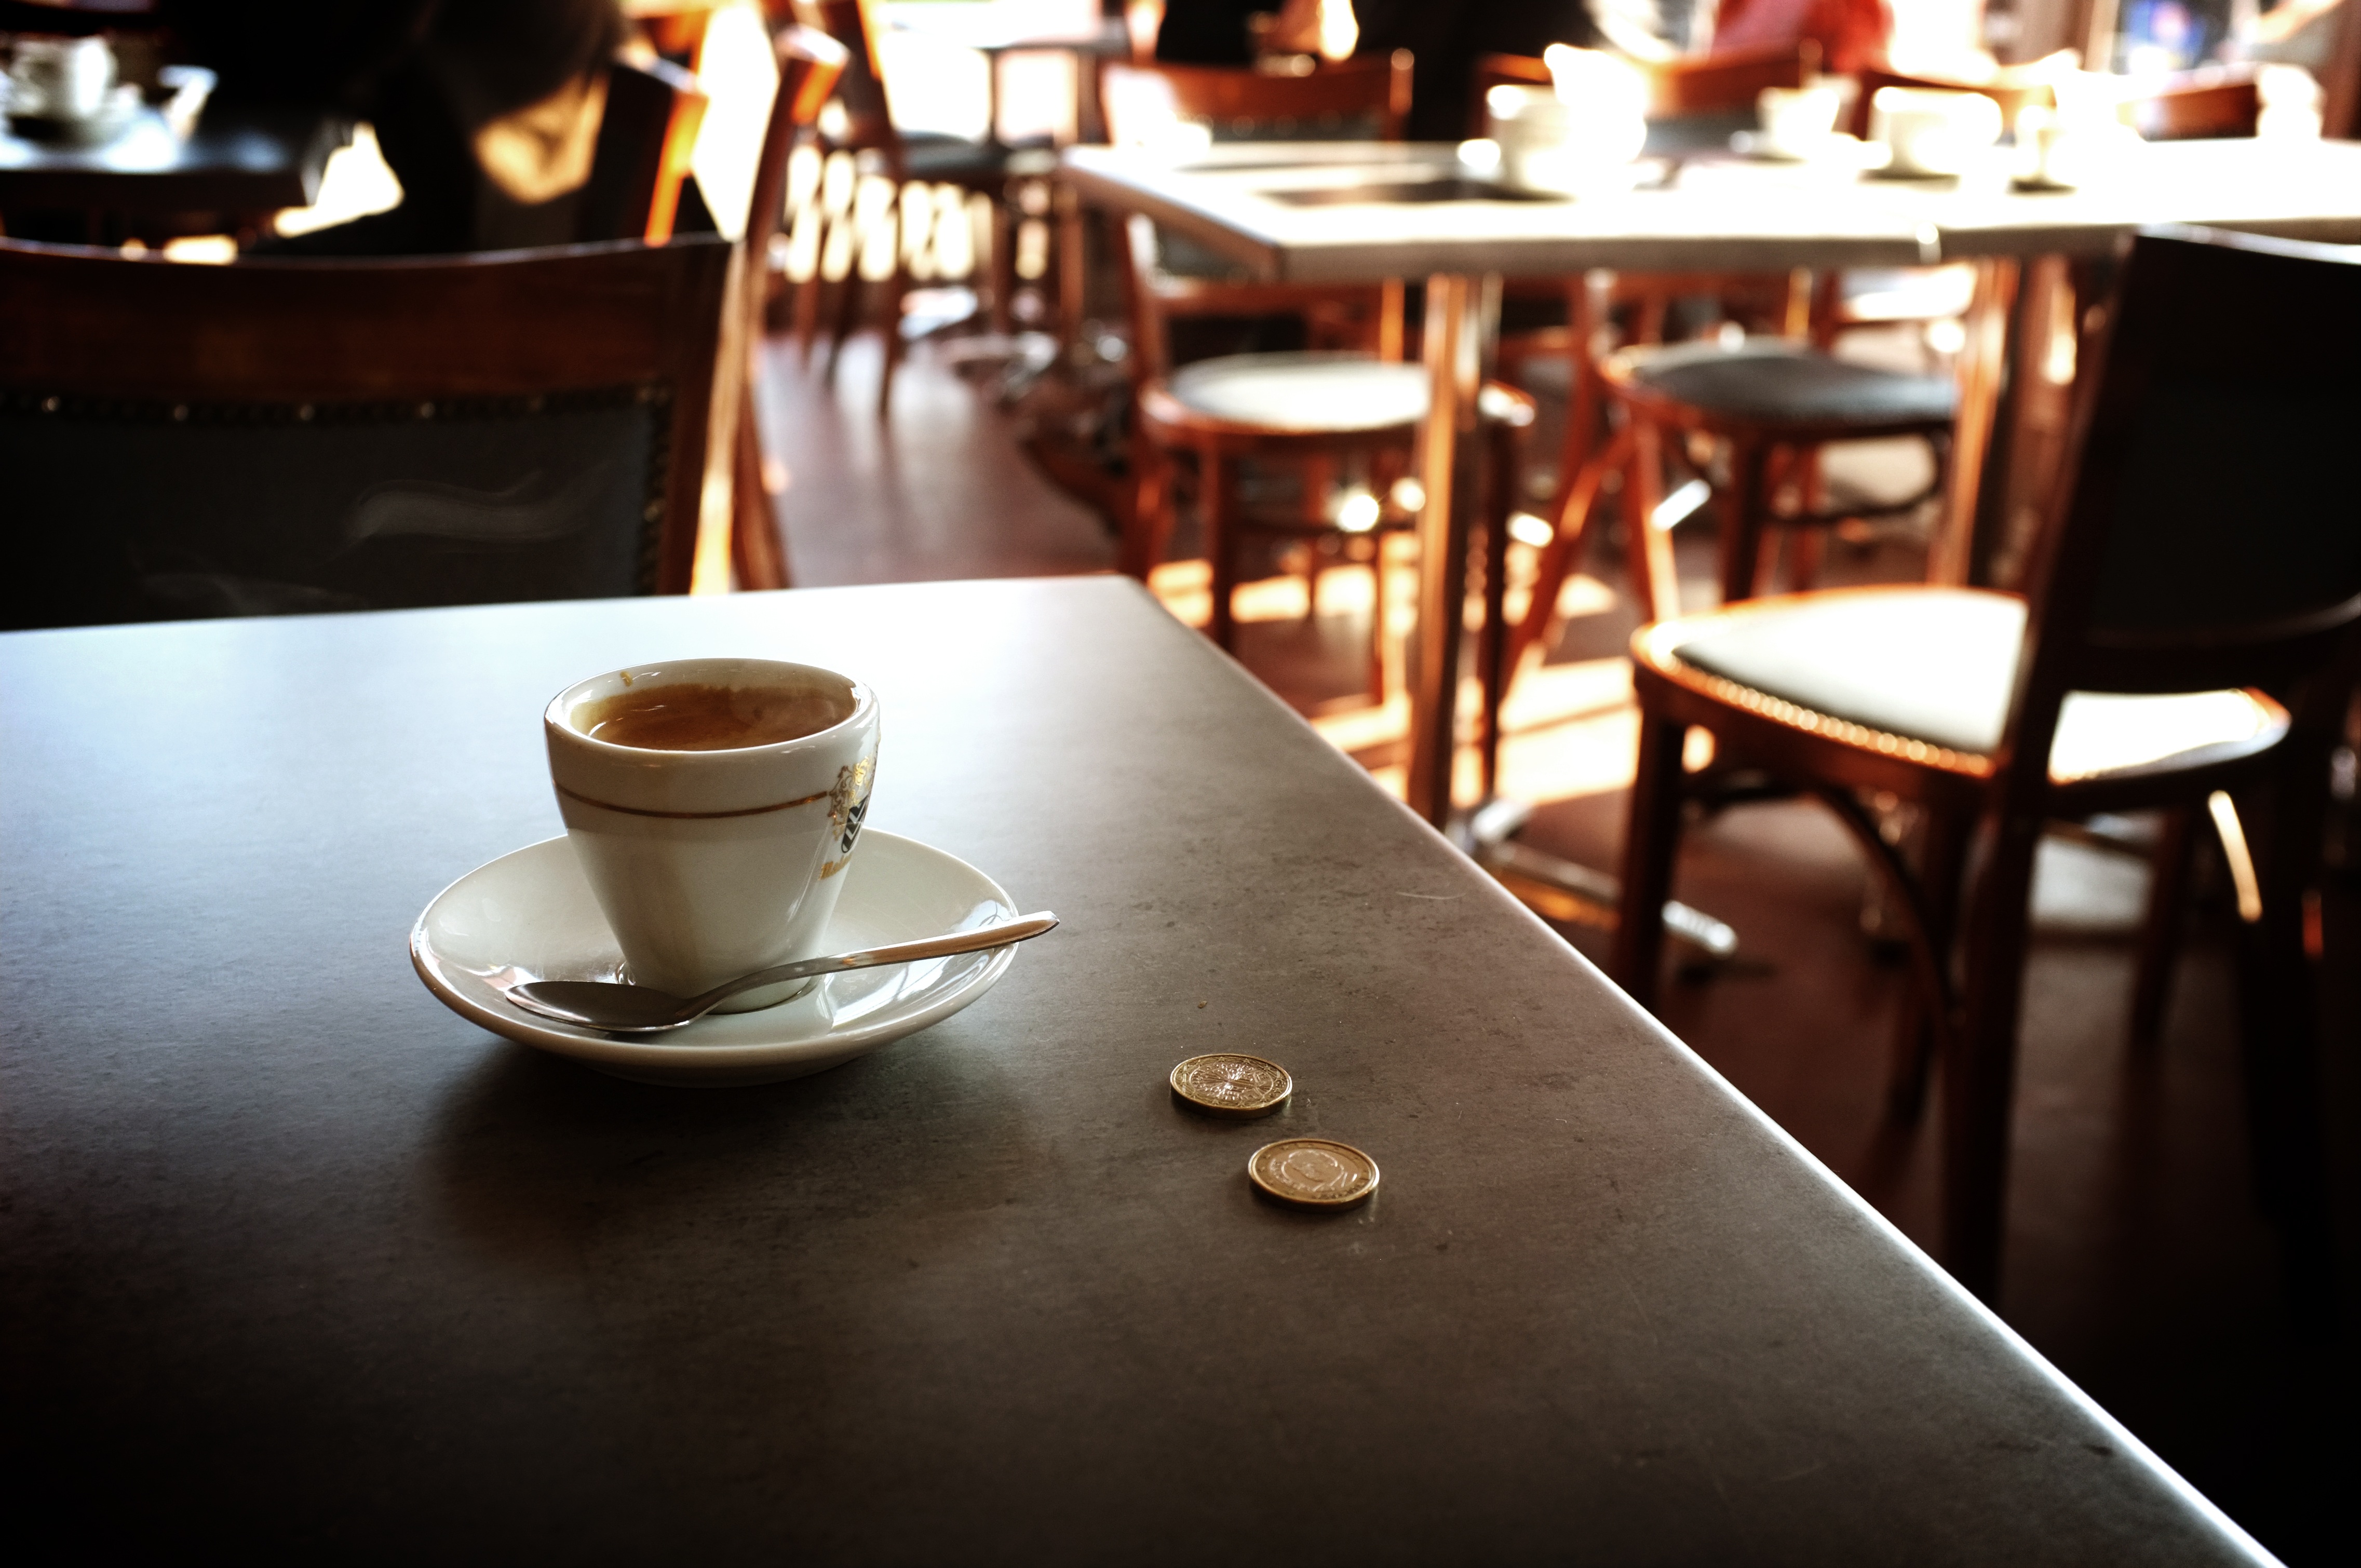
table, restaurant, meal, drink